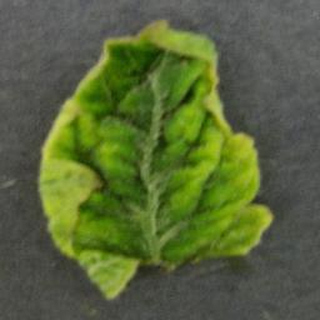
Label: tomato_yellow_leaf_curl_virus